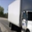
Label: truck